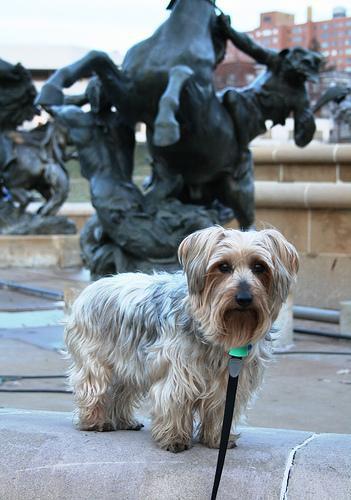
silky_terrier